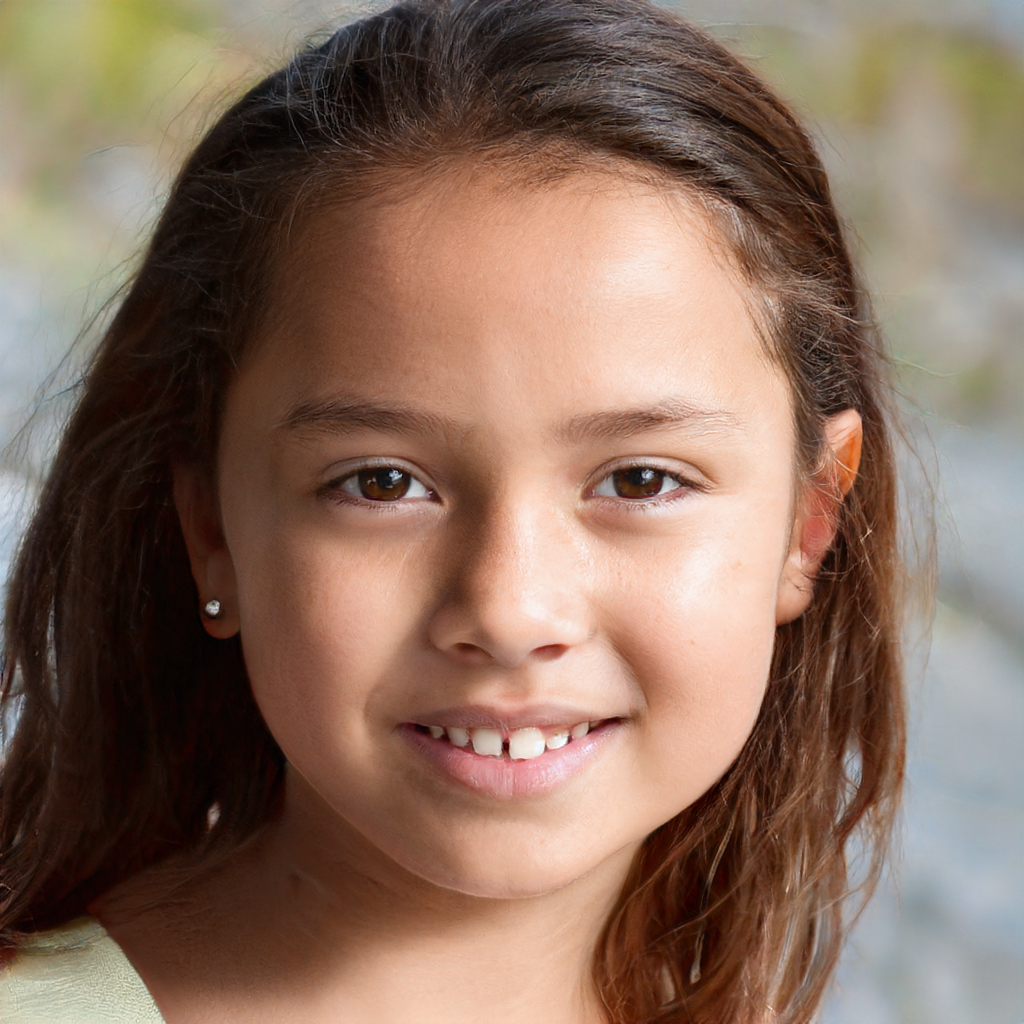
Portrait style: Real Portrait